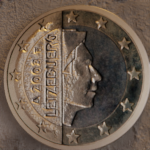
Coin value: 1euro
Country: lu
Edition: standard